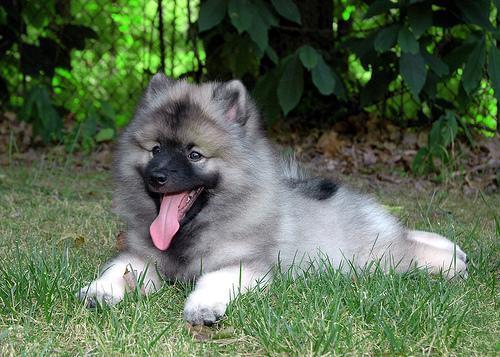
keeshond